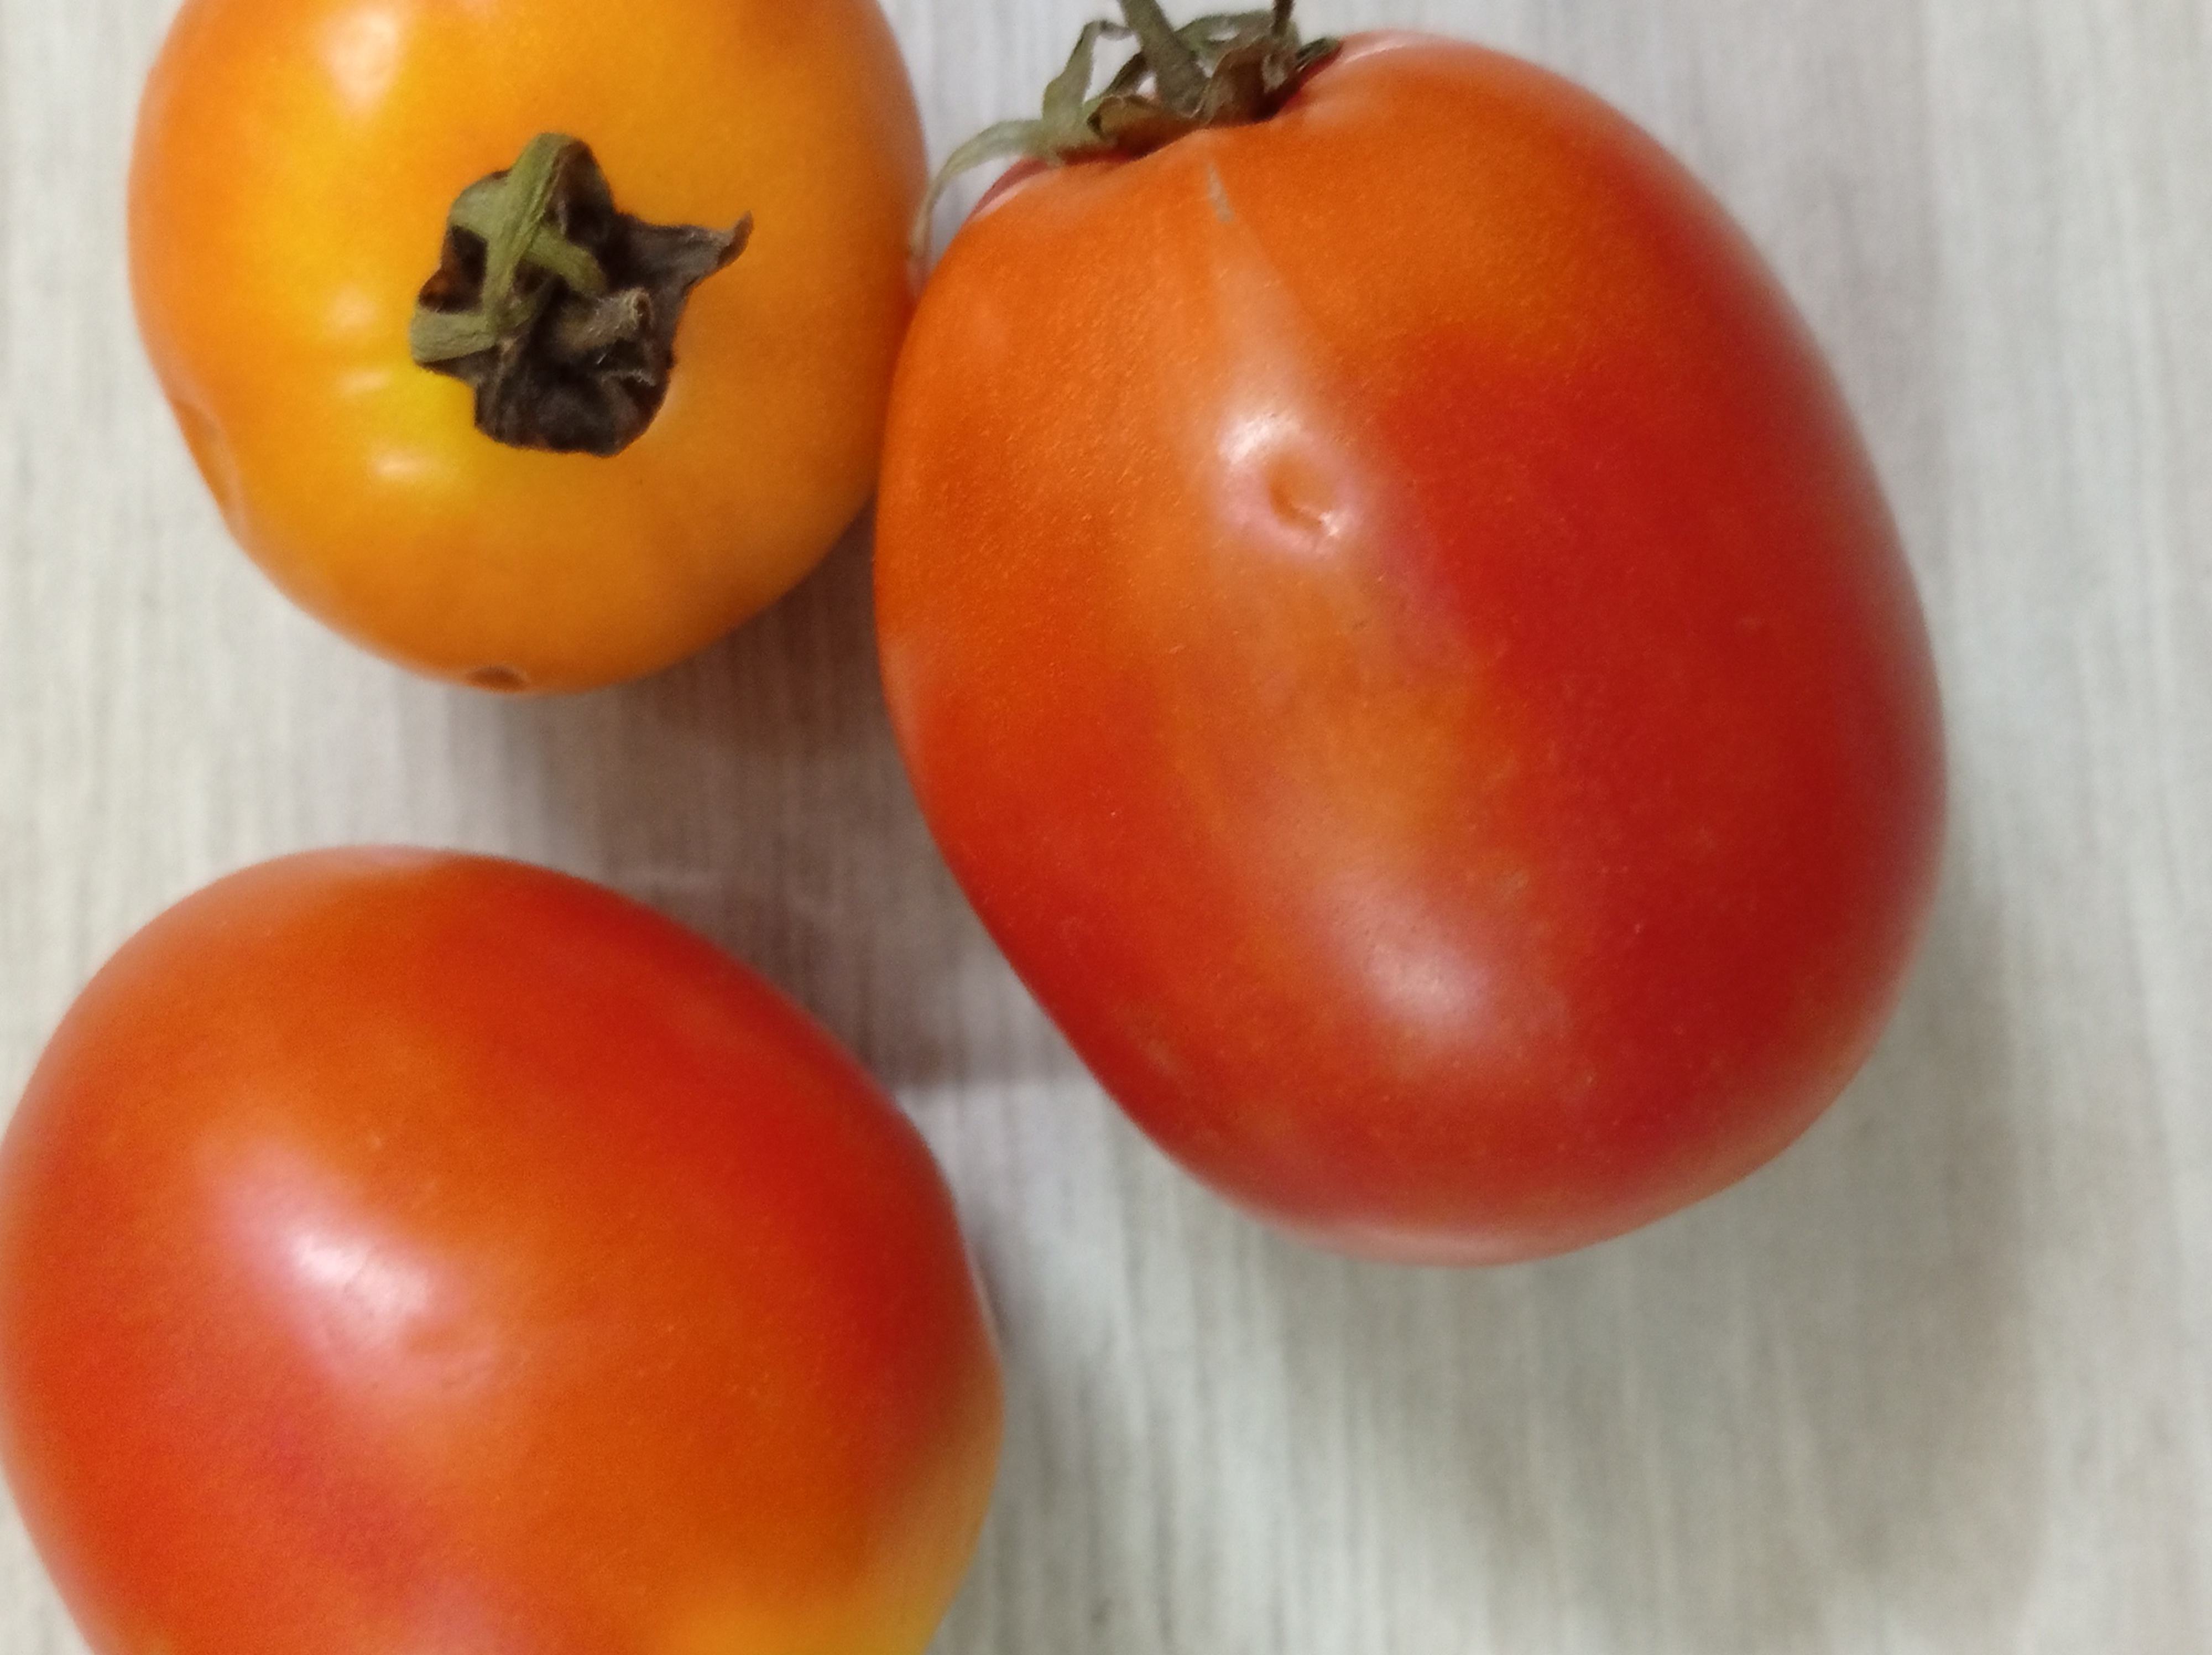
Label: Fresh